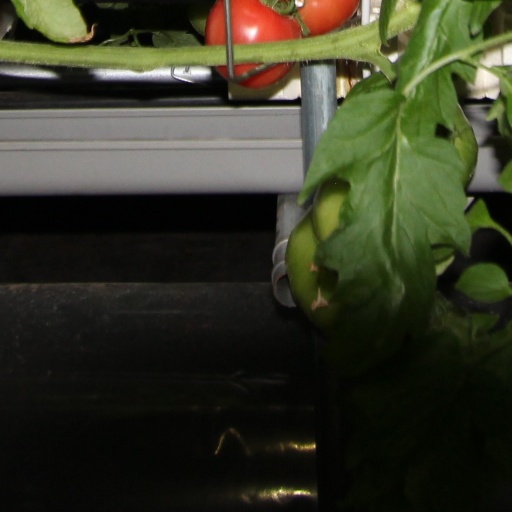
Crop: tomato